Zhe Zeng

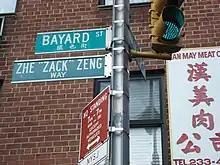
Zhe "Zack" Zeng Way at the intersection of Bayard Street and Mulberry Street in Chinatown, New York

In May 2002, he was posthumously awarded a certificate of commendation by the Governor of New York George Pataki. Zeng's remains were recovered on May 18, 2002, and his funeral services were held on September 7, 2002, at Chinatown, New York, which was attended by more than 100 people, including then Chinese Consul General in New York Zhang Hongxi. During the funeral services, Timothy Kearney, a representative of Bank of New York announced that the bank would dedicate one of its conference rooms in Zeng's honor and would raise money every year for Brighton Volunteer Ambulance. Memorial services honoring Zeng were also held in Fengqing Shouyue Primary School and his alma mater No. 1 Middle School in Guangzhou where students were taught about his acts. He was survived by his older brother Zeng Shen and mother Cen Jiaoxian.